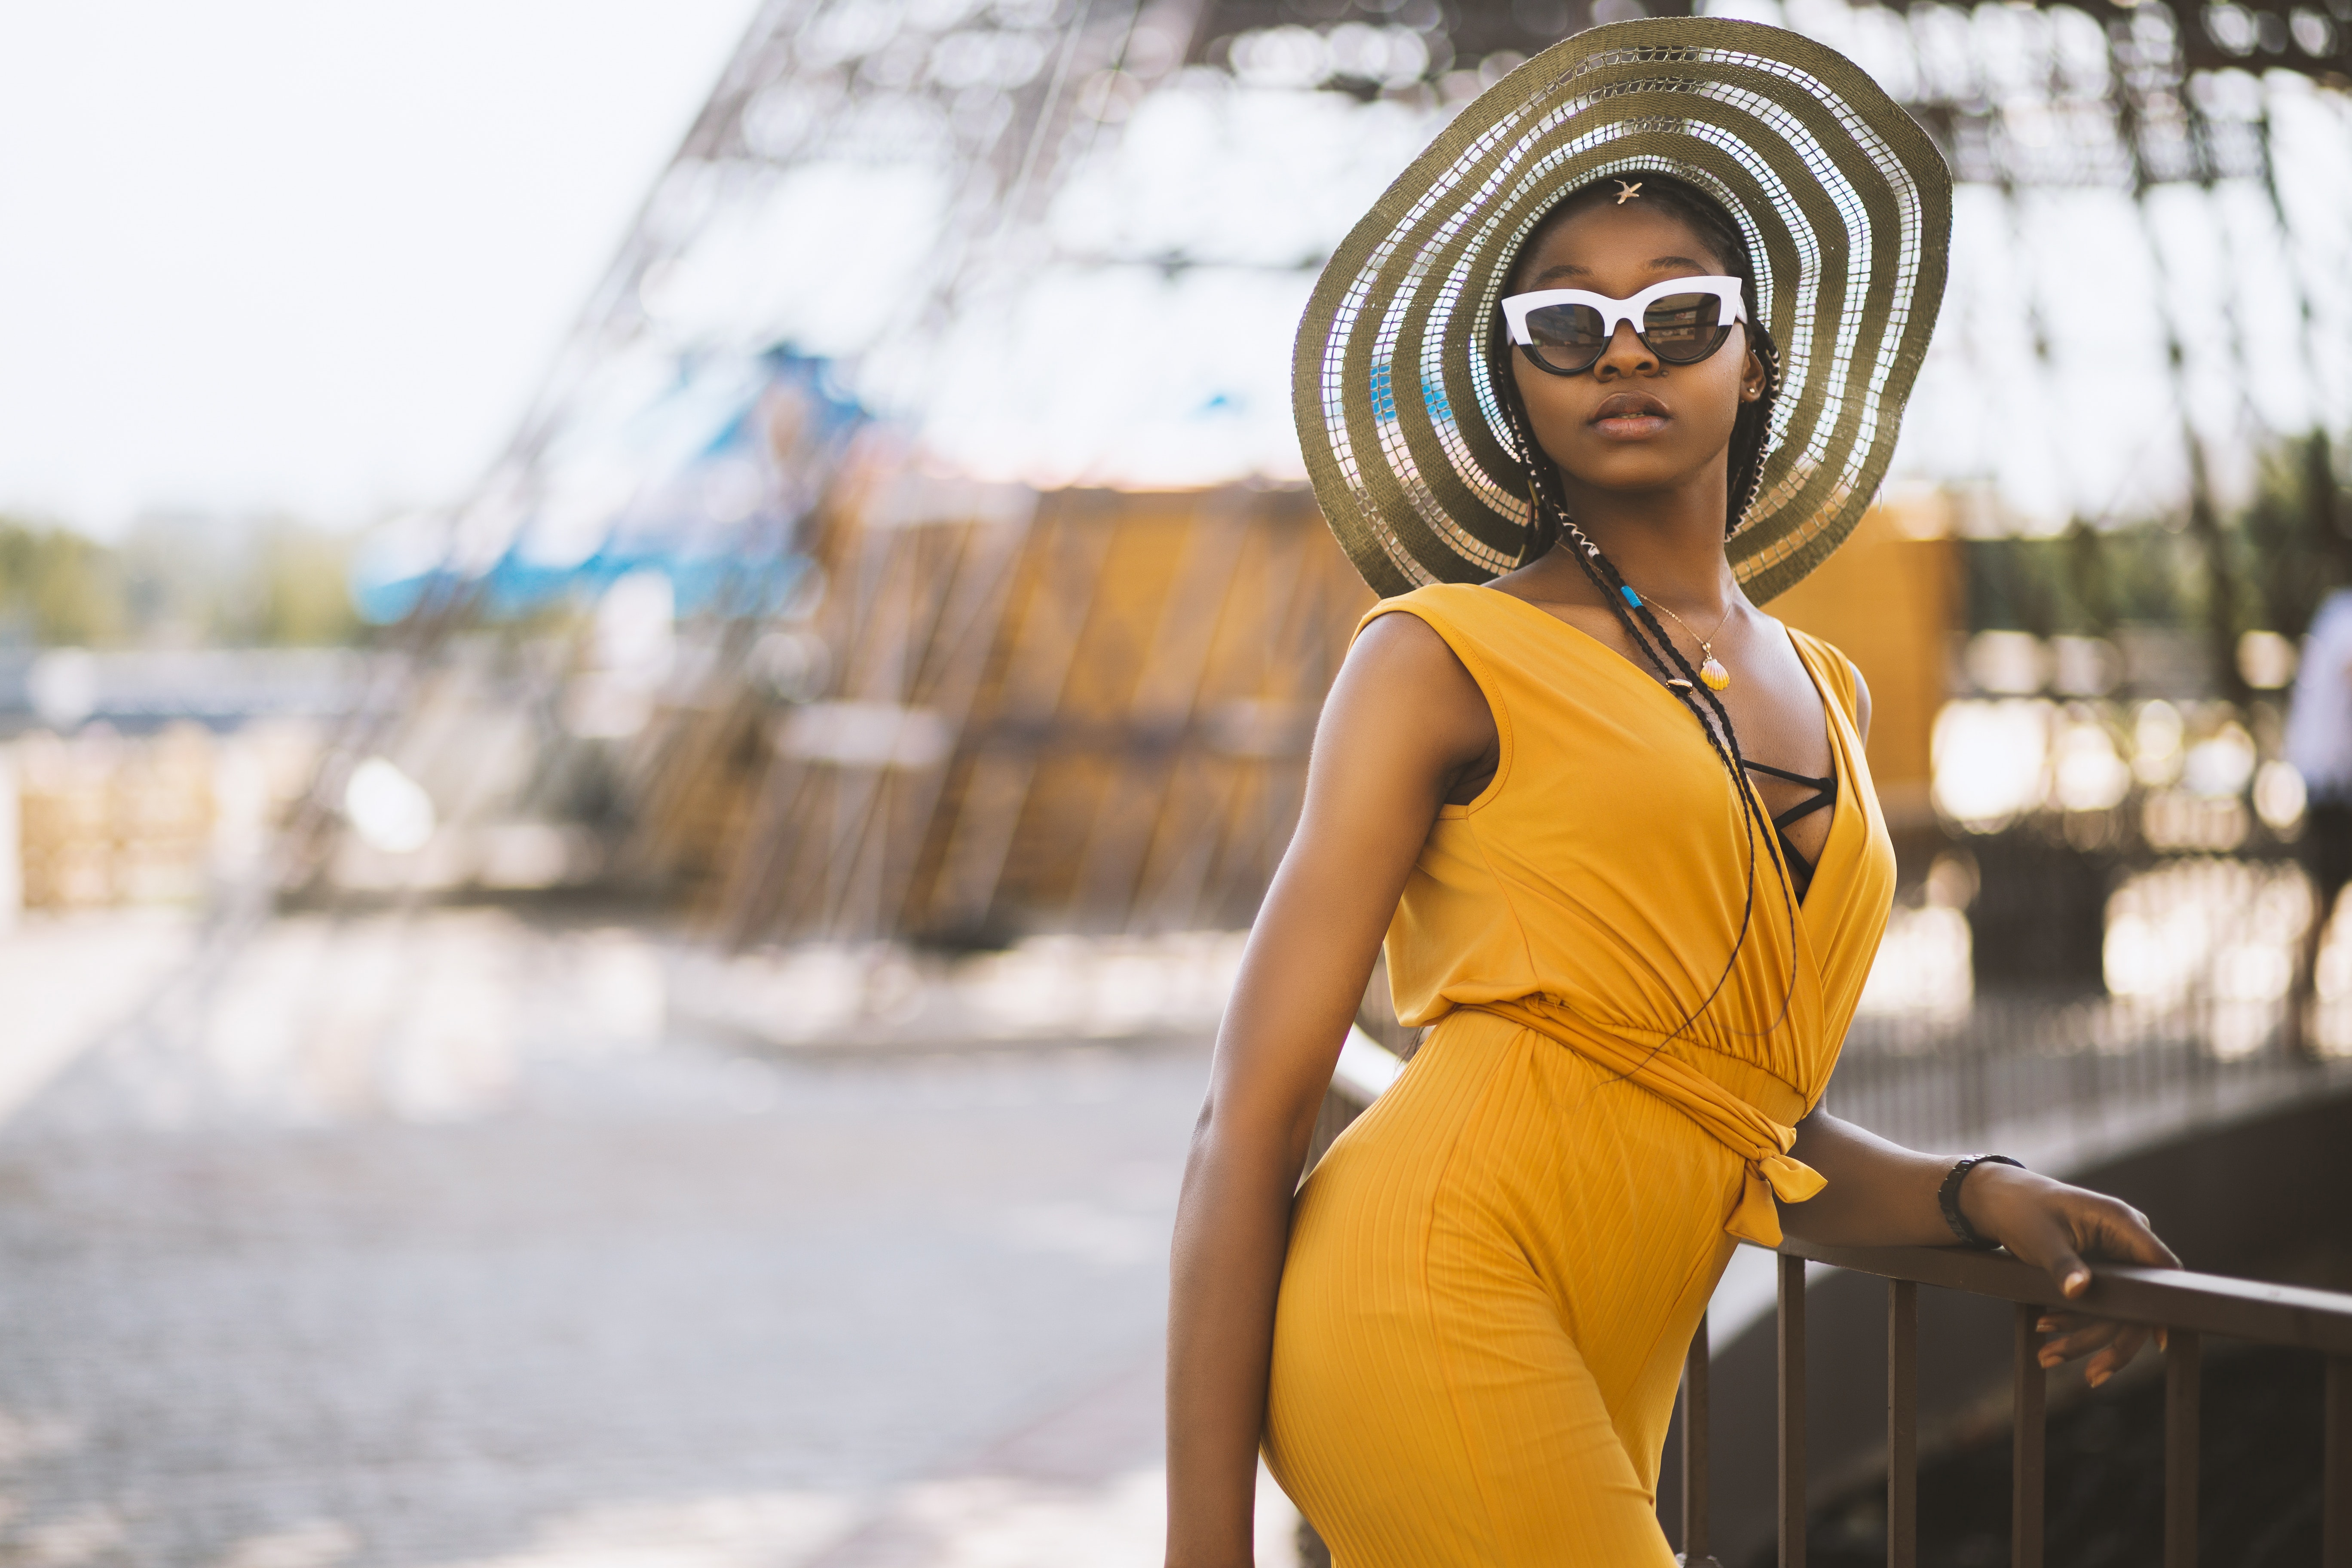
yellow, sunglasses, girl, vacation, vision care, glasses, eyewear, fun